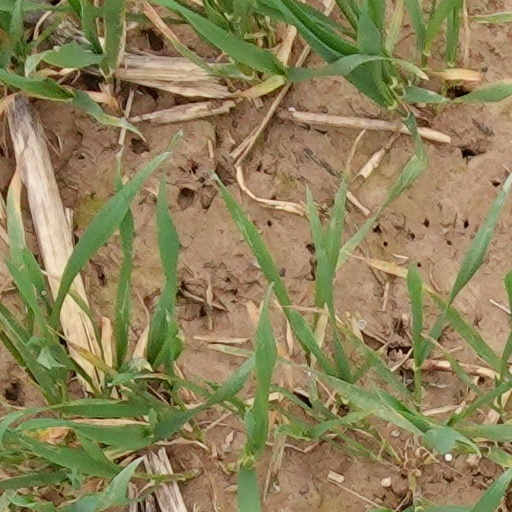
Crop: wheat